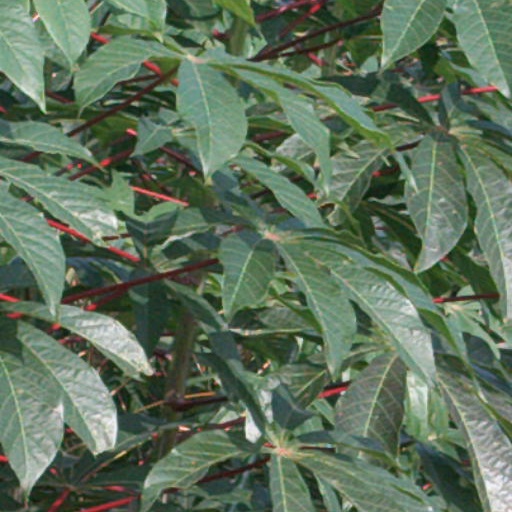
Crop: cassava